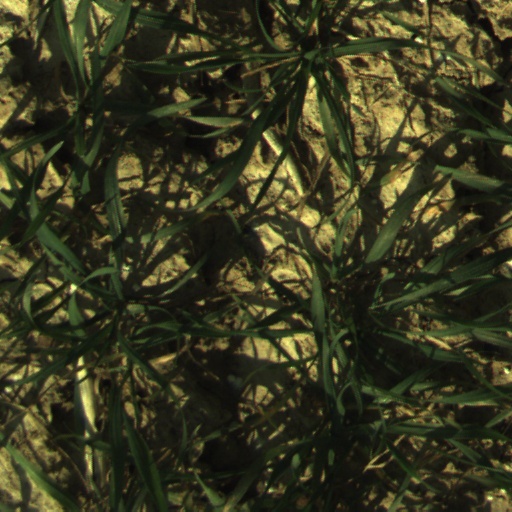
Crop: wheat